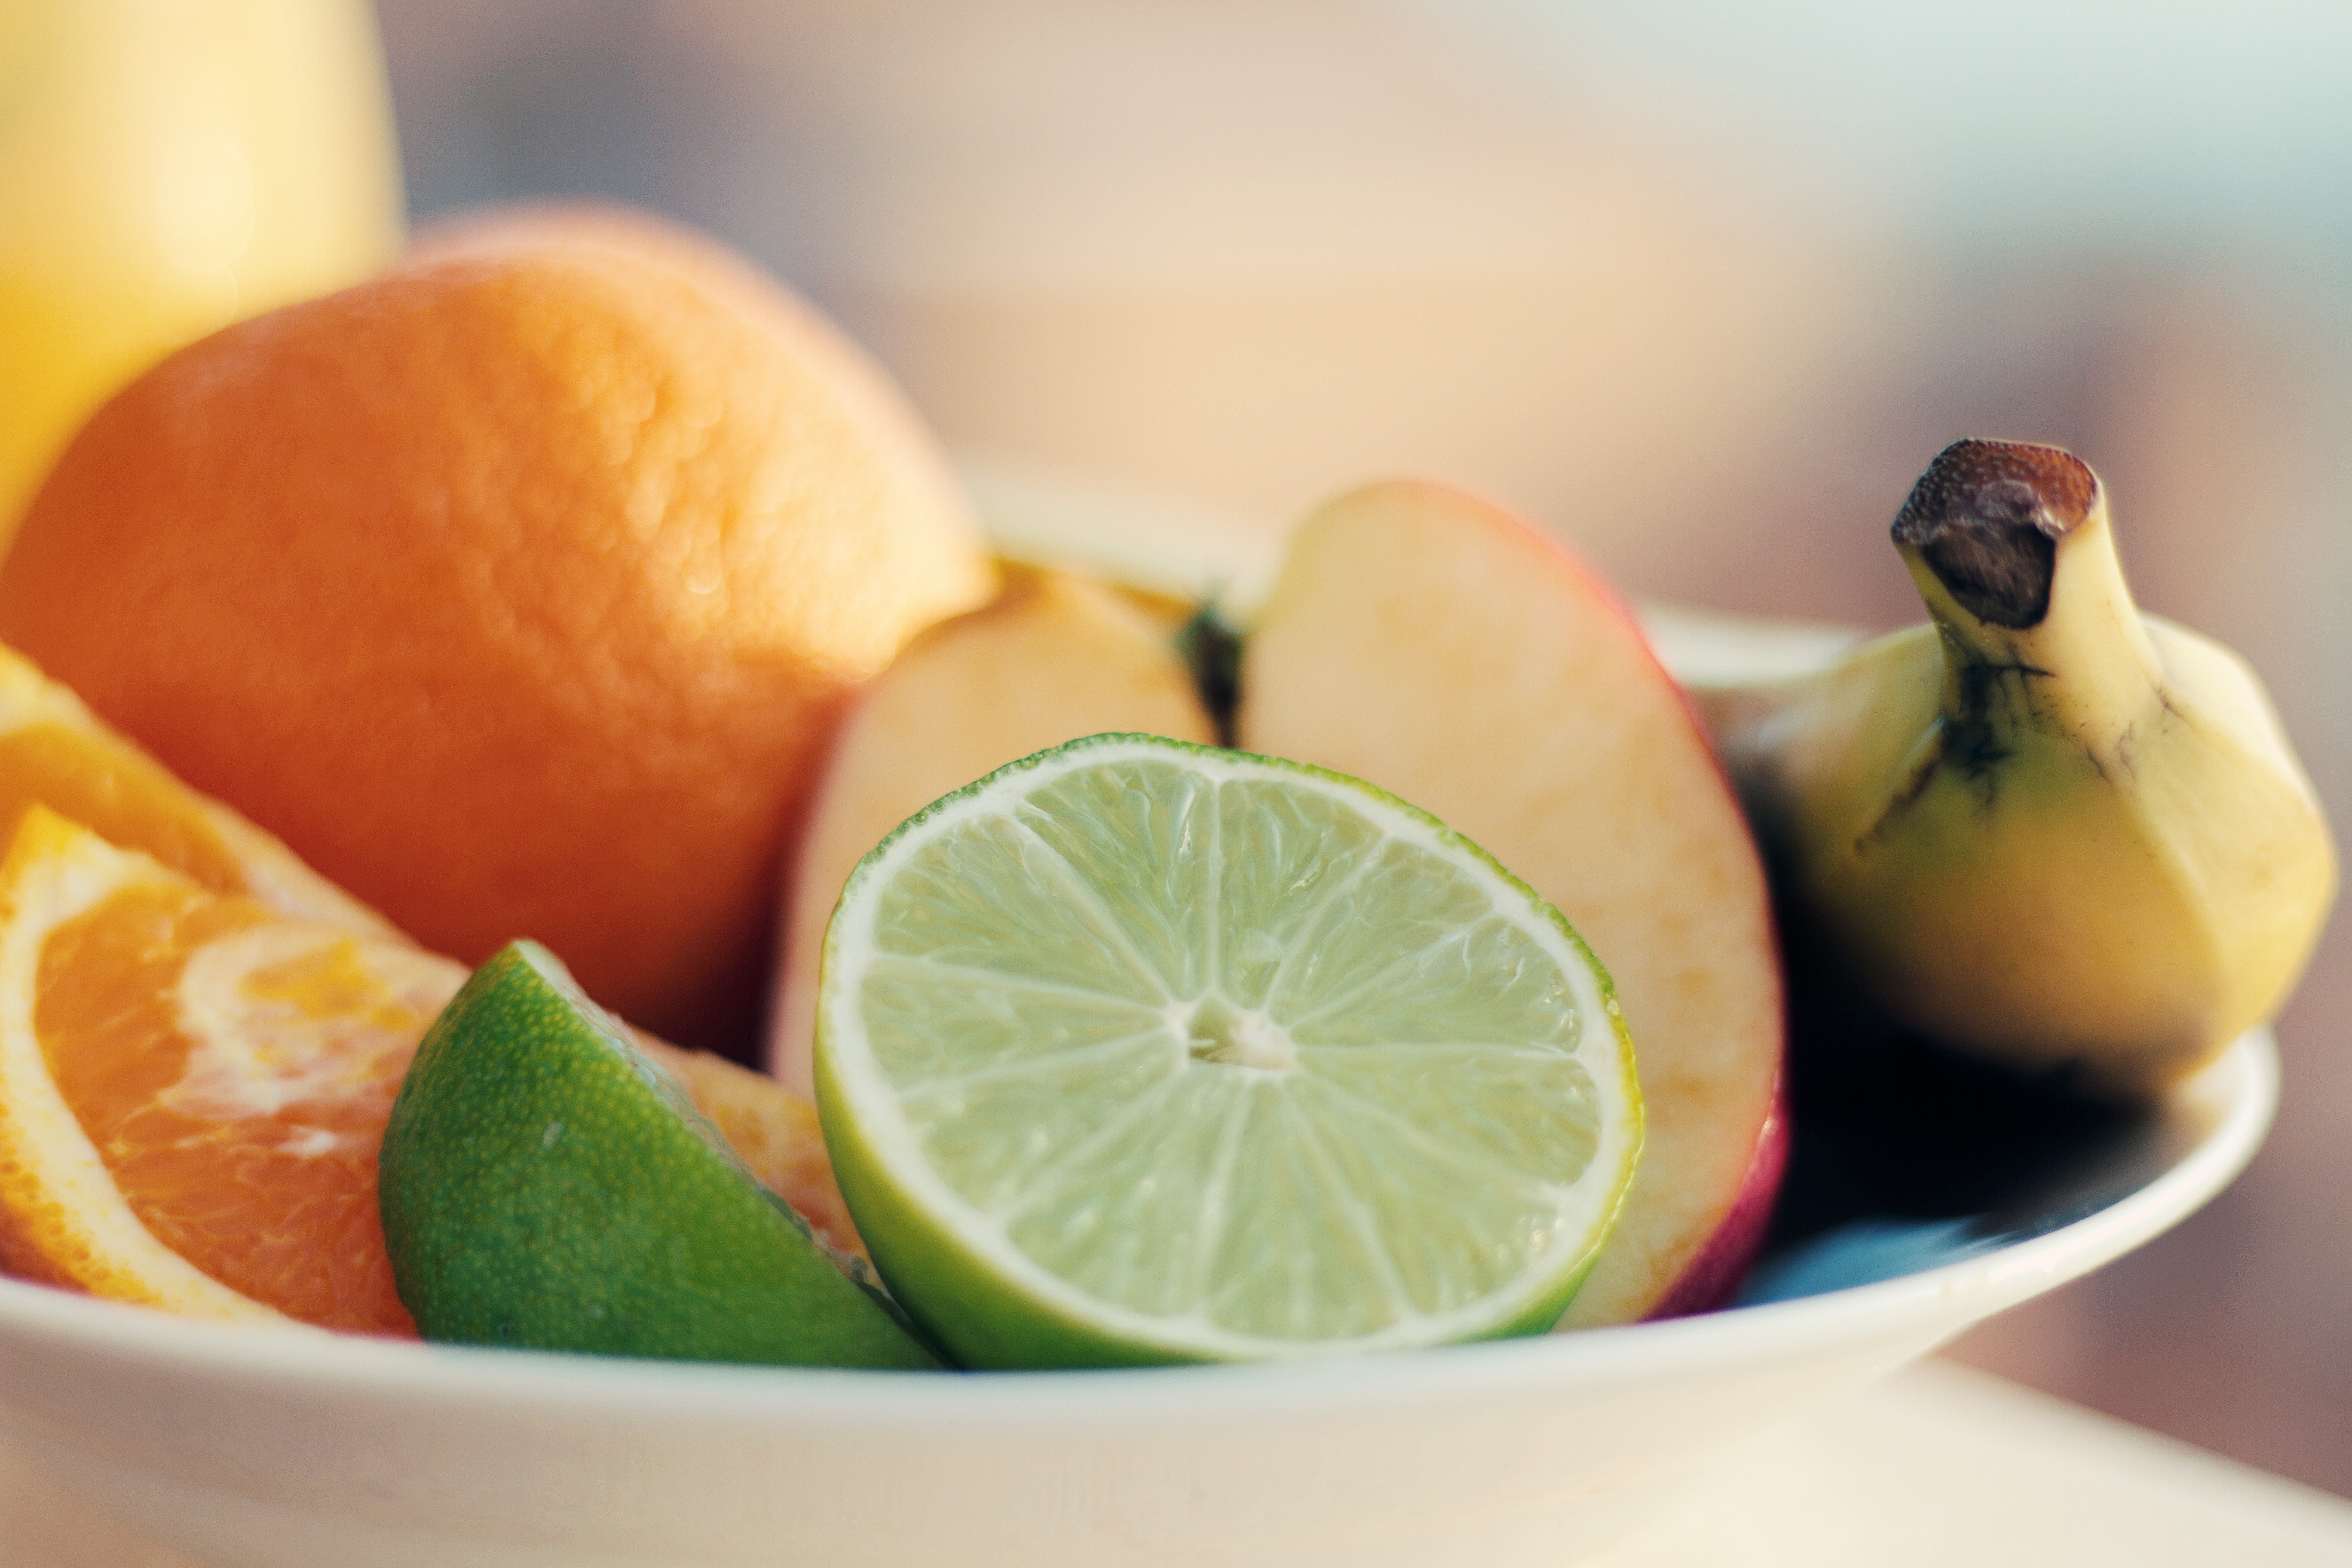
plant, fruit, ripe, orange, bowl, dish, food, produce, tropical, fresh, drink, banana, juicy, healthy, lime, juice, fruit bowl, bananas, fruits, vegetarian, apples, limes, diet, oranges, citrus, flowering plant, land plant